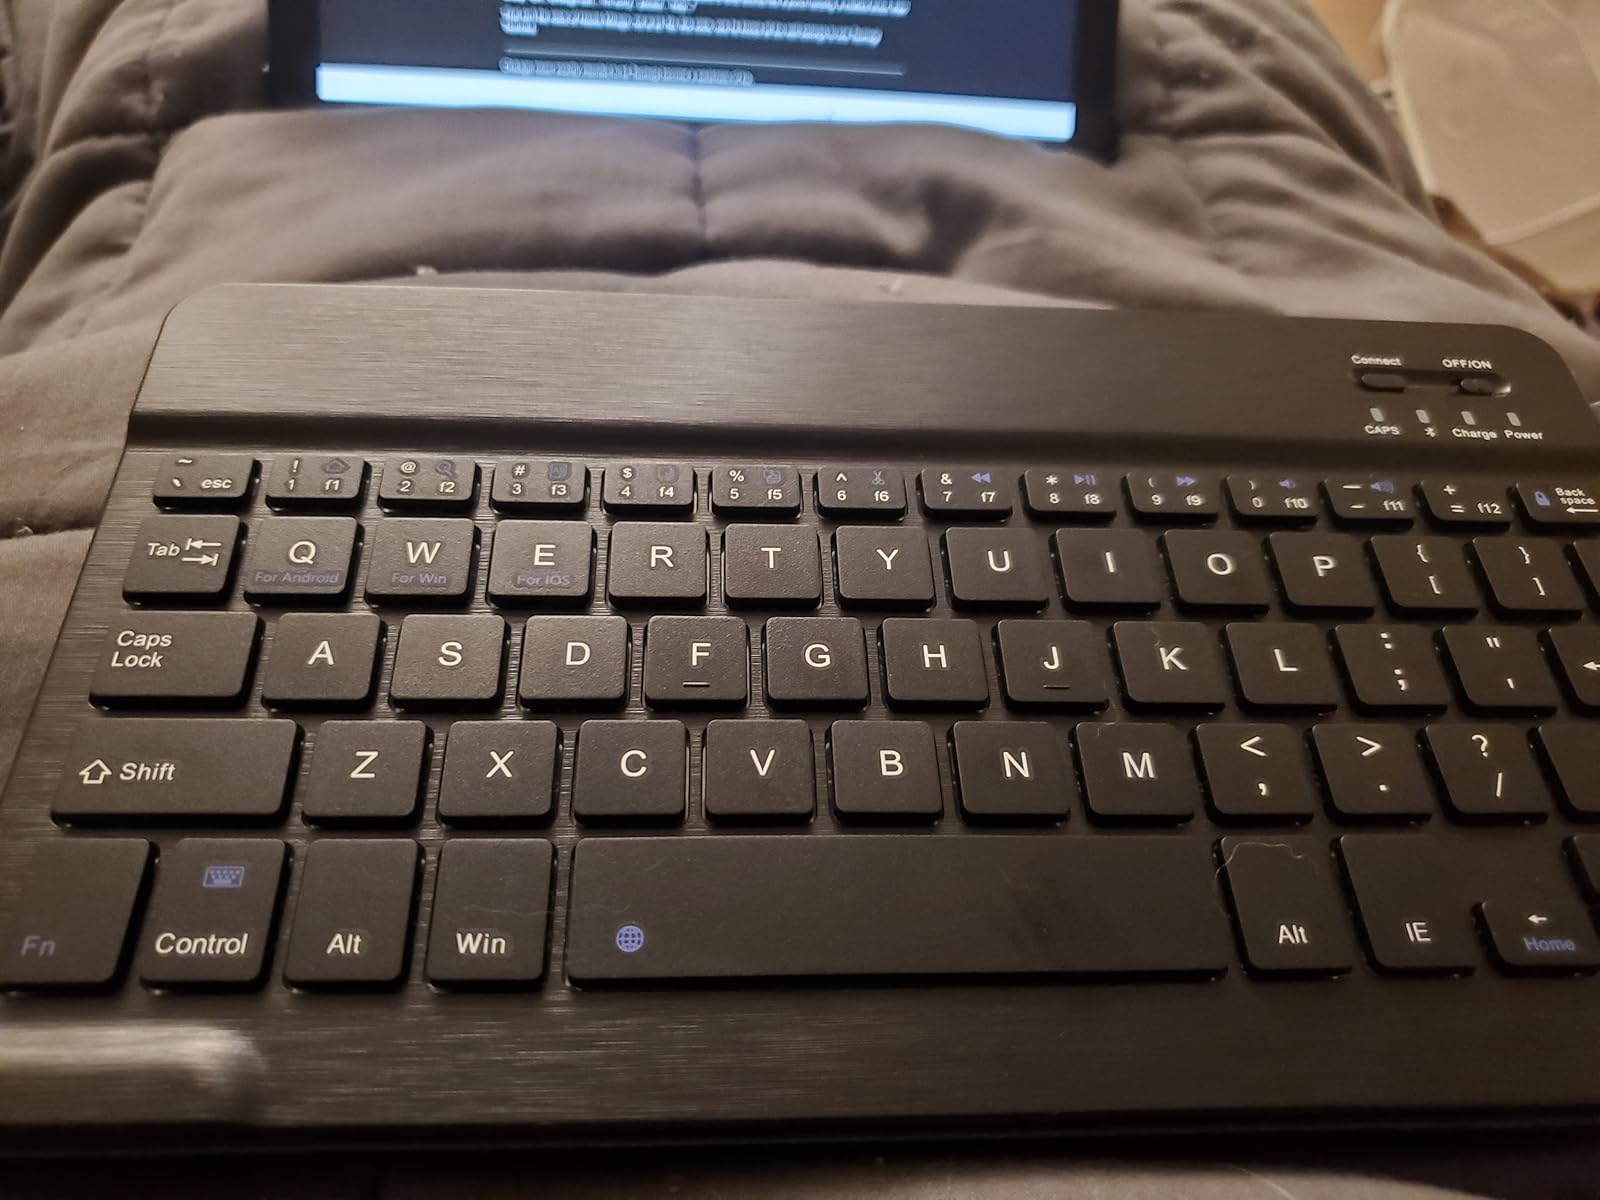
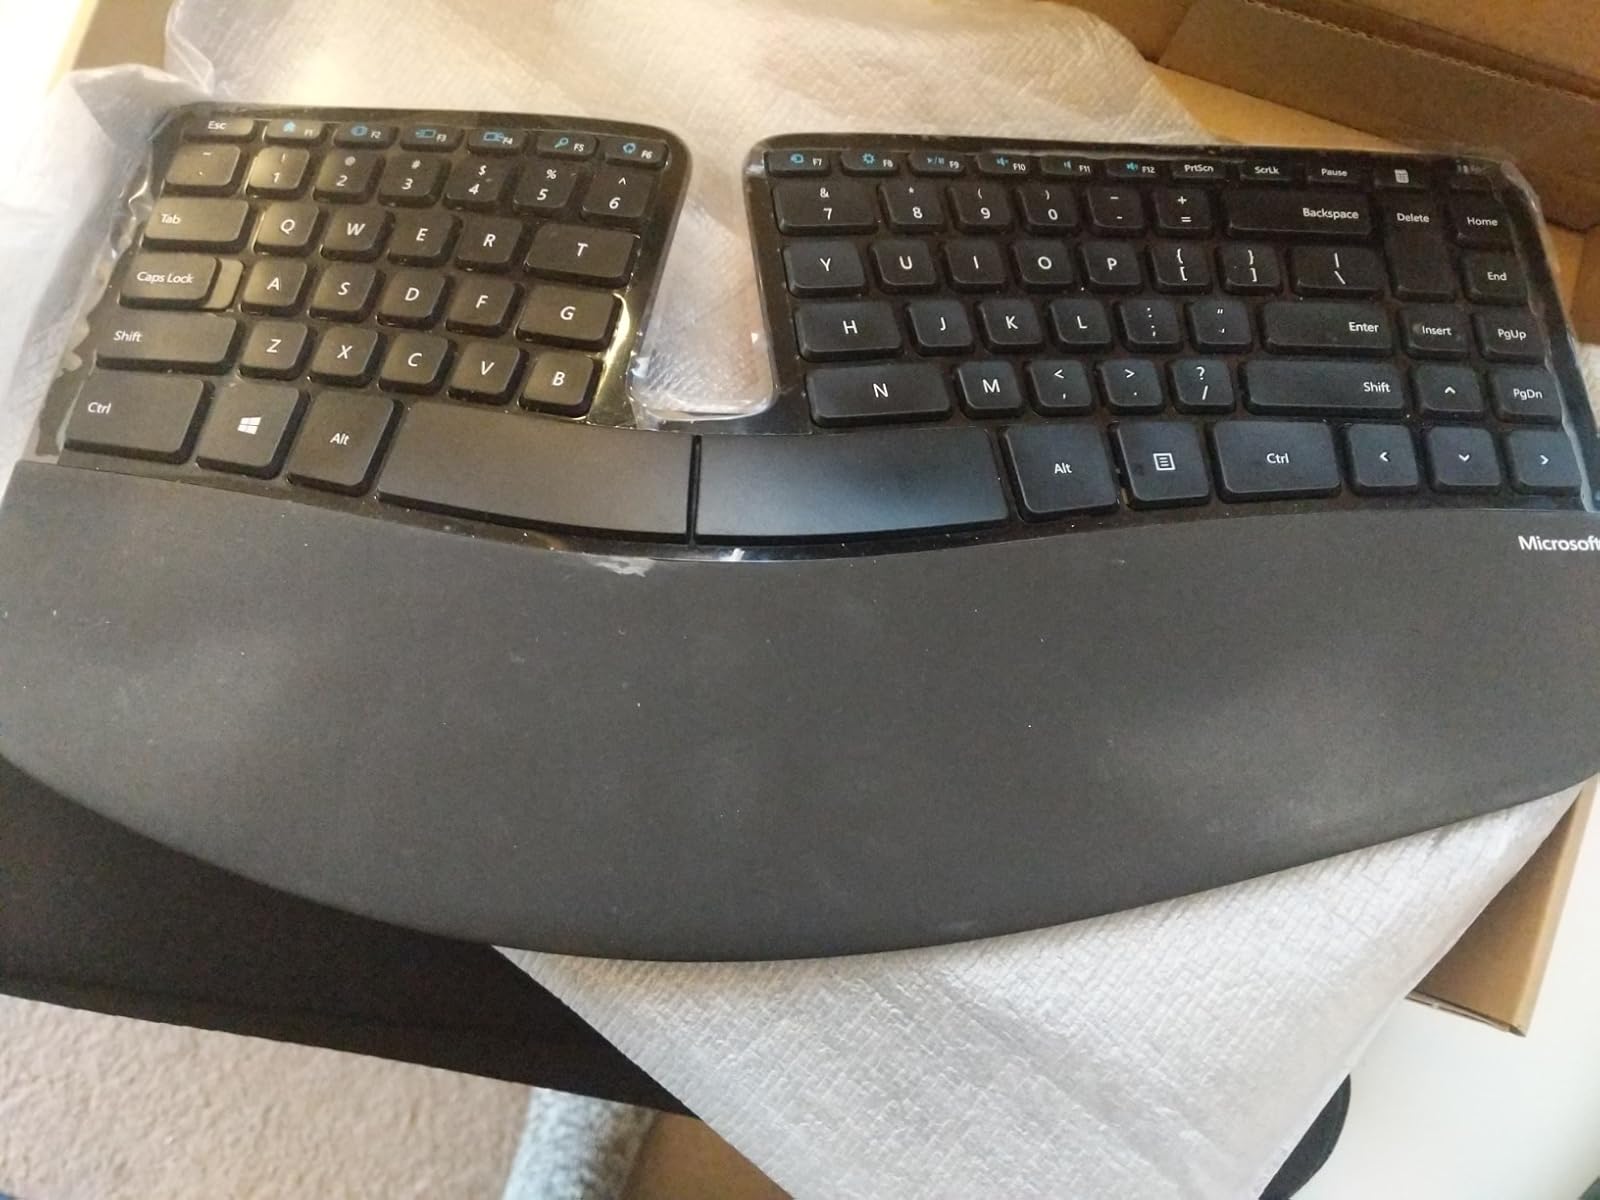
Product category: keyboard
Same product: no